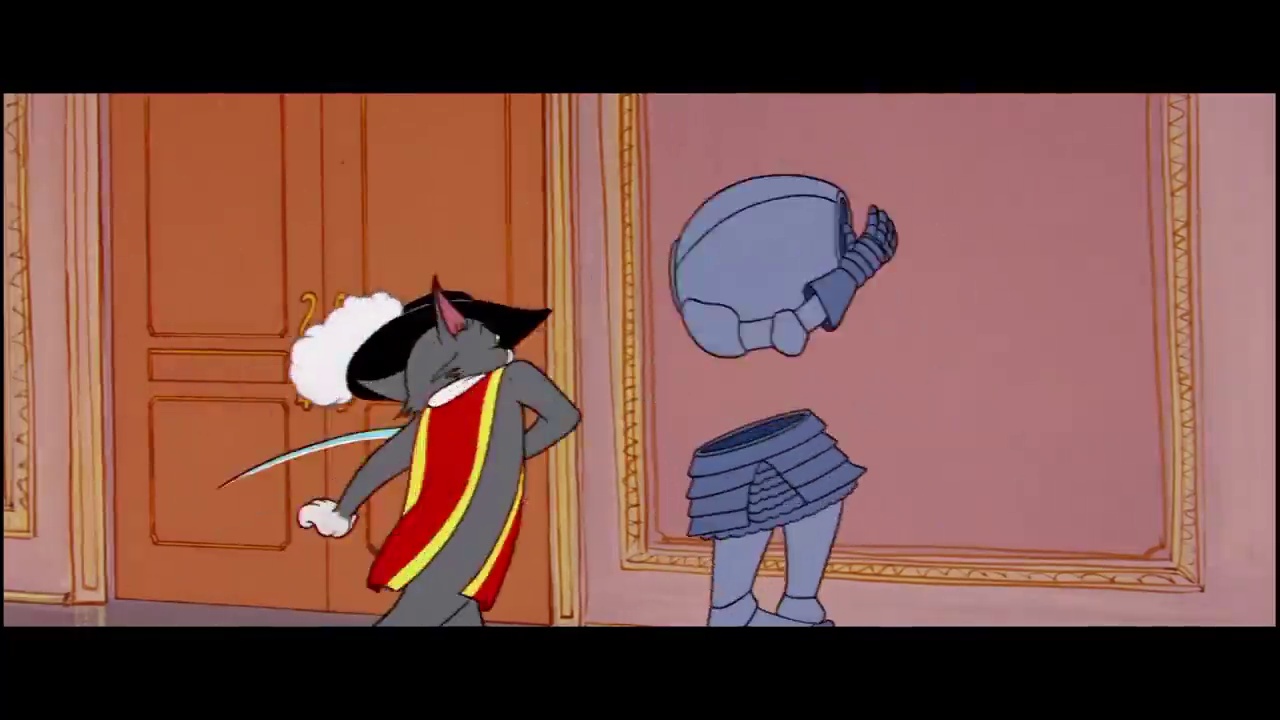
Portrait style: Cartoon Portrait